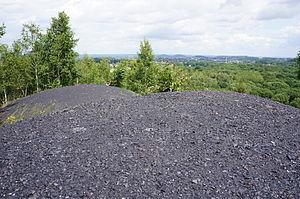
Charbonnage de Sauwartan: terril.
Le puits de Sauwartan ou nᵒ 1 est un charbonnage implanté sur la commune de Dour en Région wallonne en Belgique. Il est entré en exploitation au cours de la seconde moitié du XIXᵉ siècle. Il est l'un des nombreux puits creusés dans le Borinage. Le chevalement en béton armé et ses annexes datent de 1928. La mine ferme le 6 octobre 1938 et les installations sont démantelées puis abandonnées avant de se retrouver en ruines au début du XXIᵉ siècle. Depuis le 30 août 1991, le site est classé monument protégé. Ce site est devenu une propriété privée.